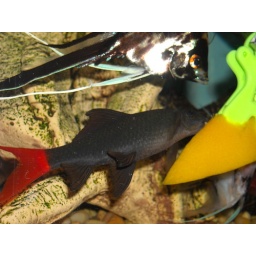
I put in an orange for my plecos -- but the other fish seem to enjoy eating it too